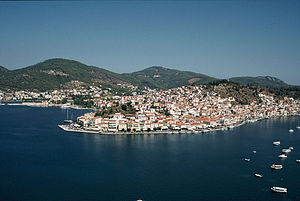
Poros
Poros by på Poros
Poros er lille græsk ø, der ligger i De Saroniske Øer tæt på Athen. Poros er 33 km² og har 4000 indbyggere. Øen har ingen lufthavn, men man kan sejle dertil via Égina, Hydra eller Piræus.